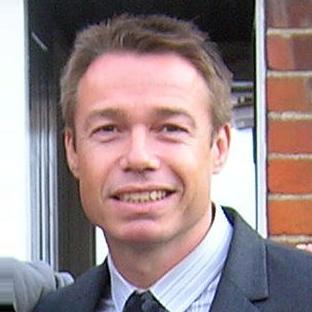
Age: 42